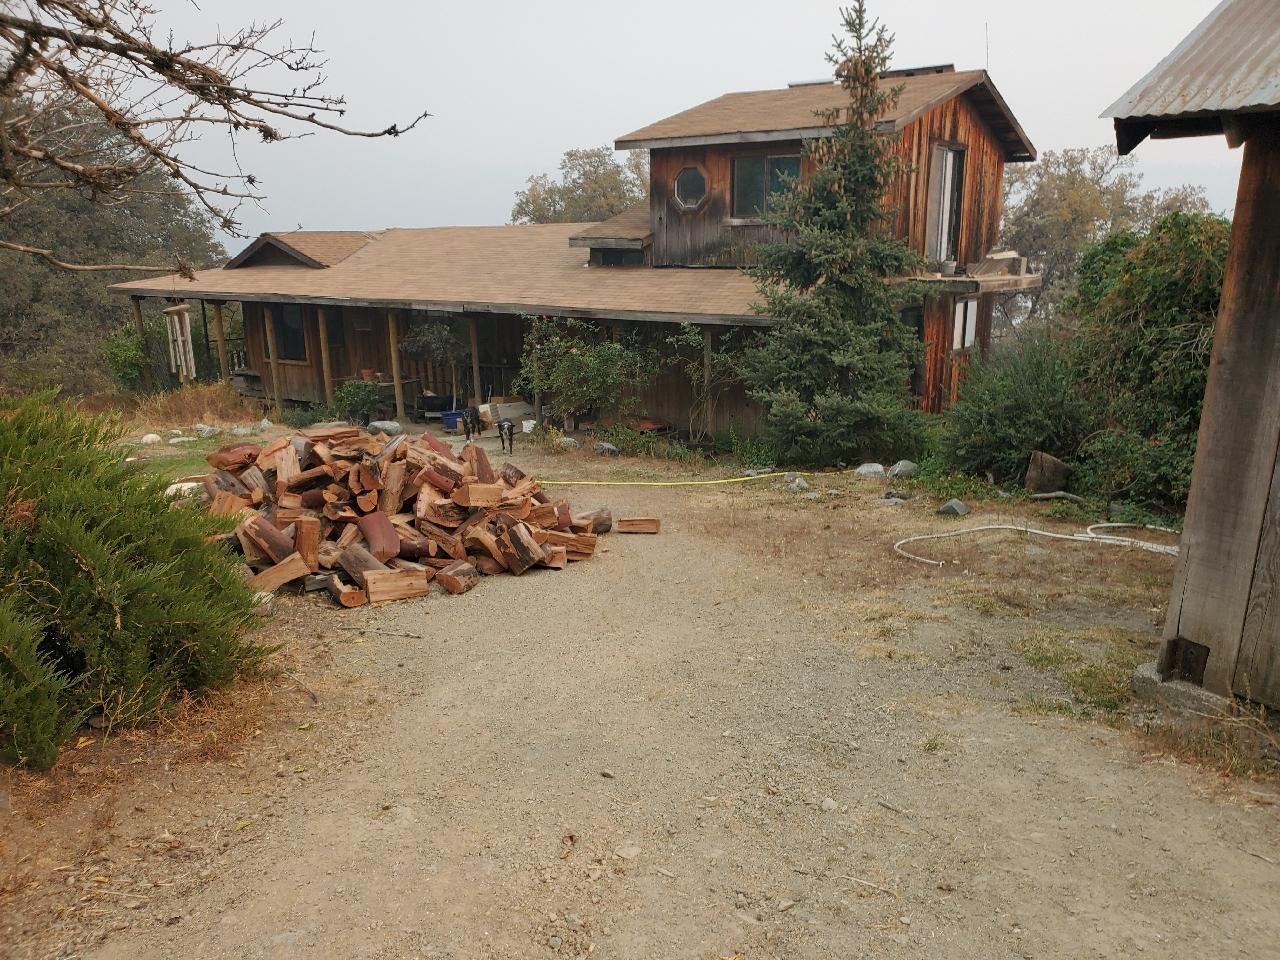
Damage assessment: no_damage